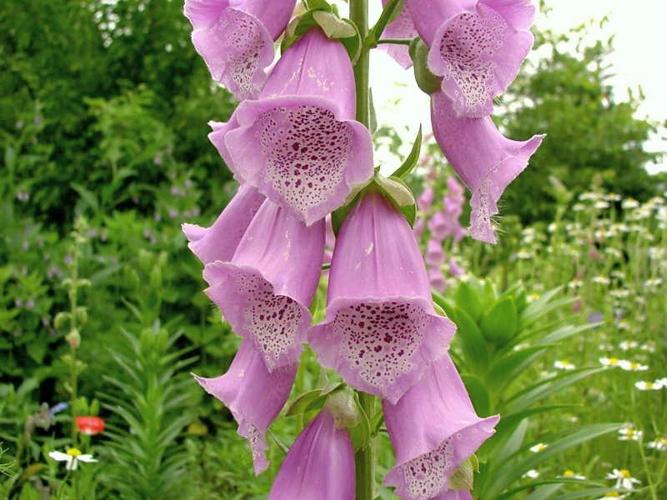
Label: foxglove